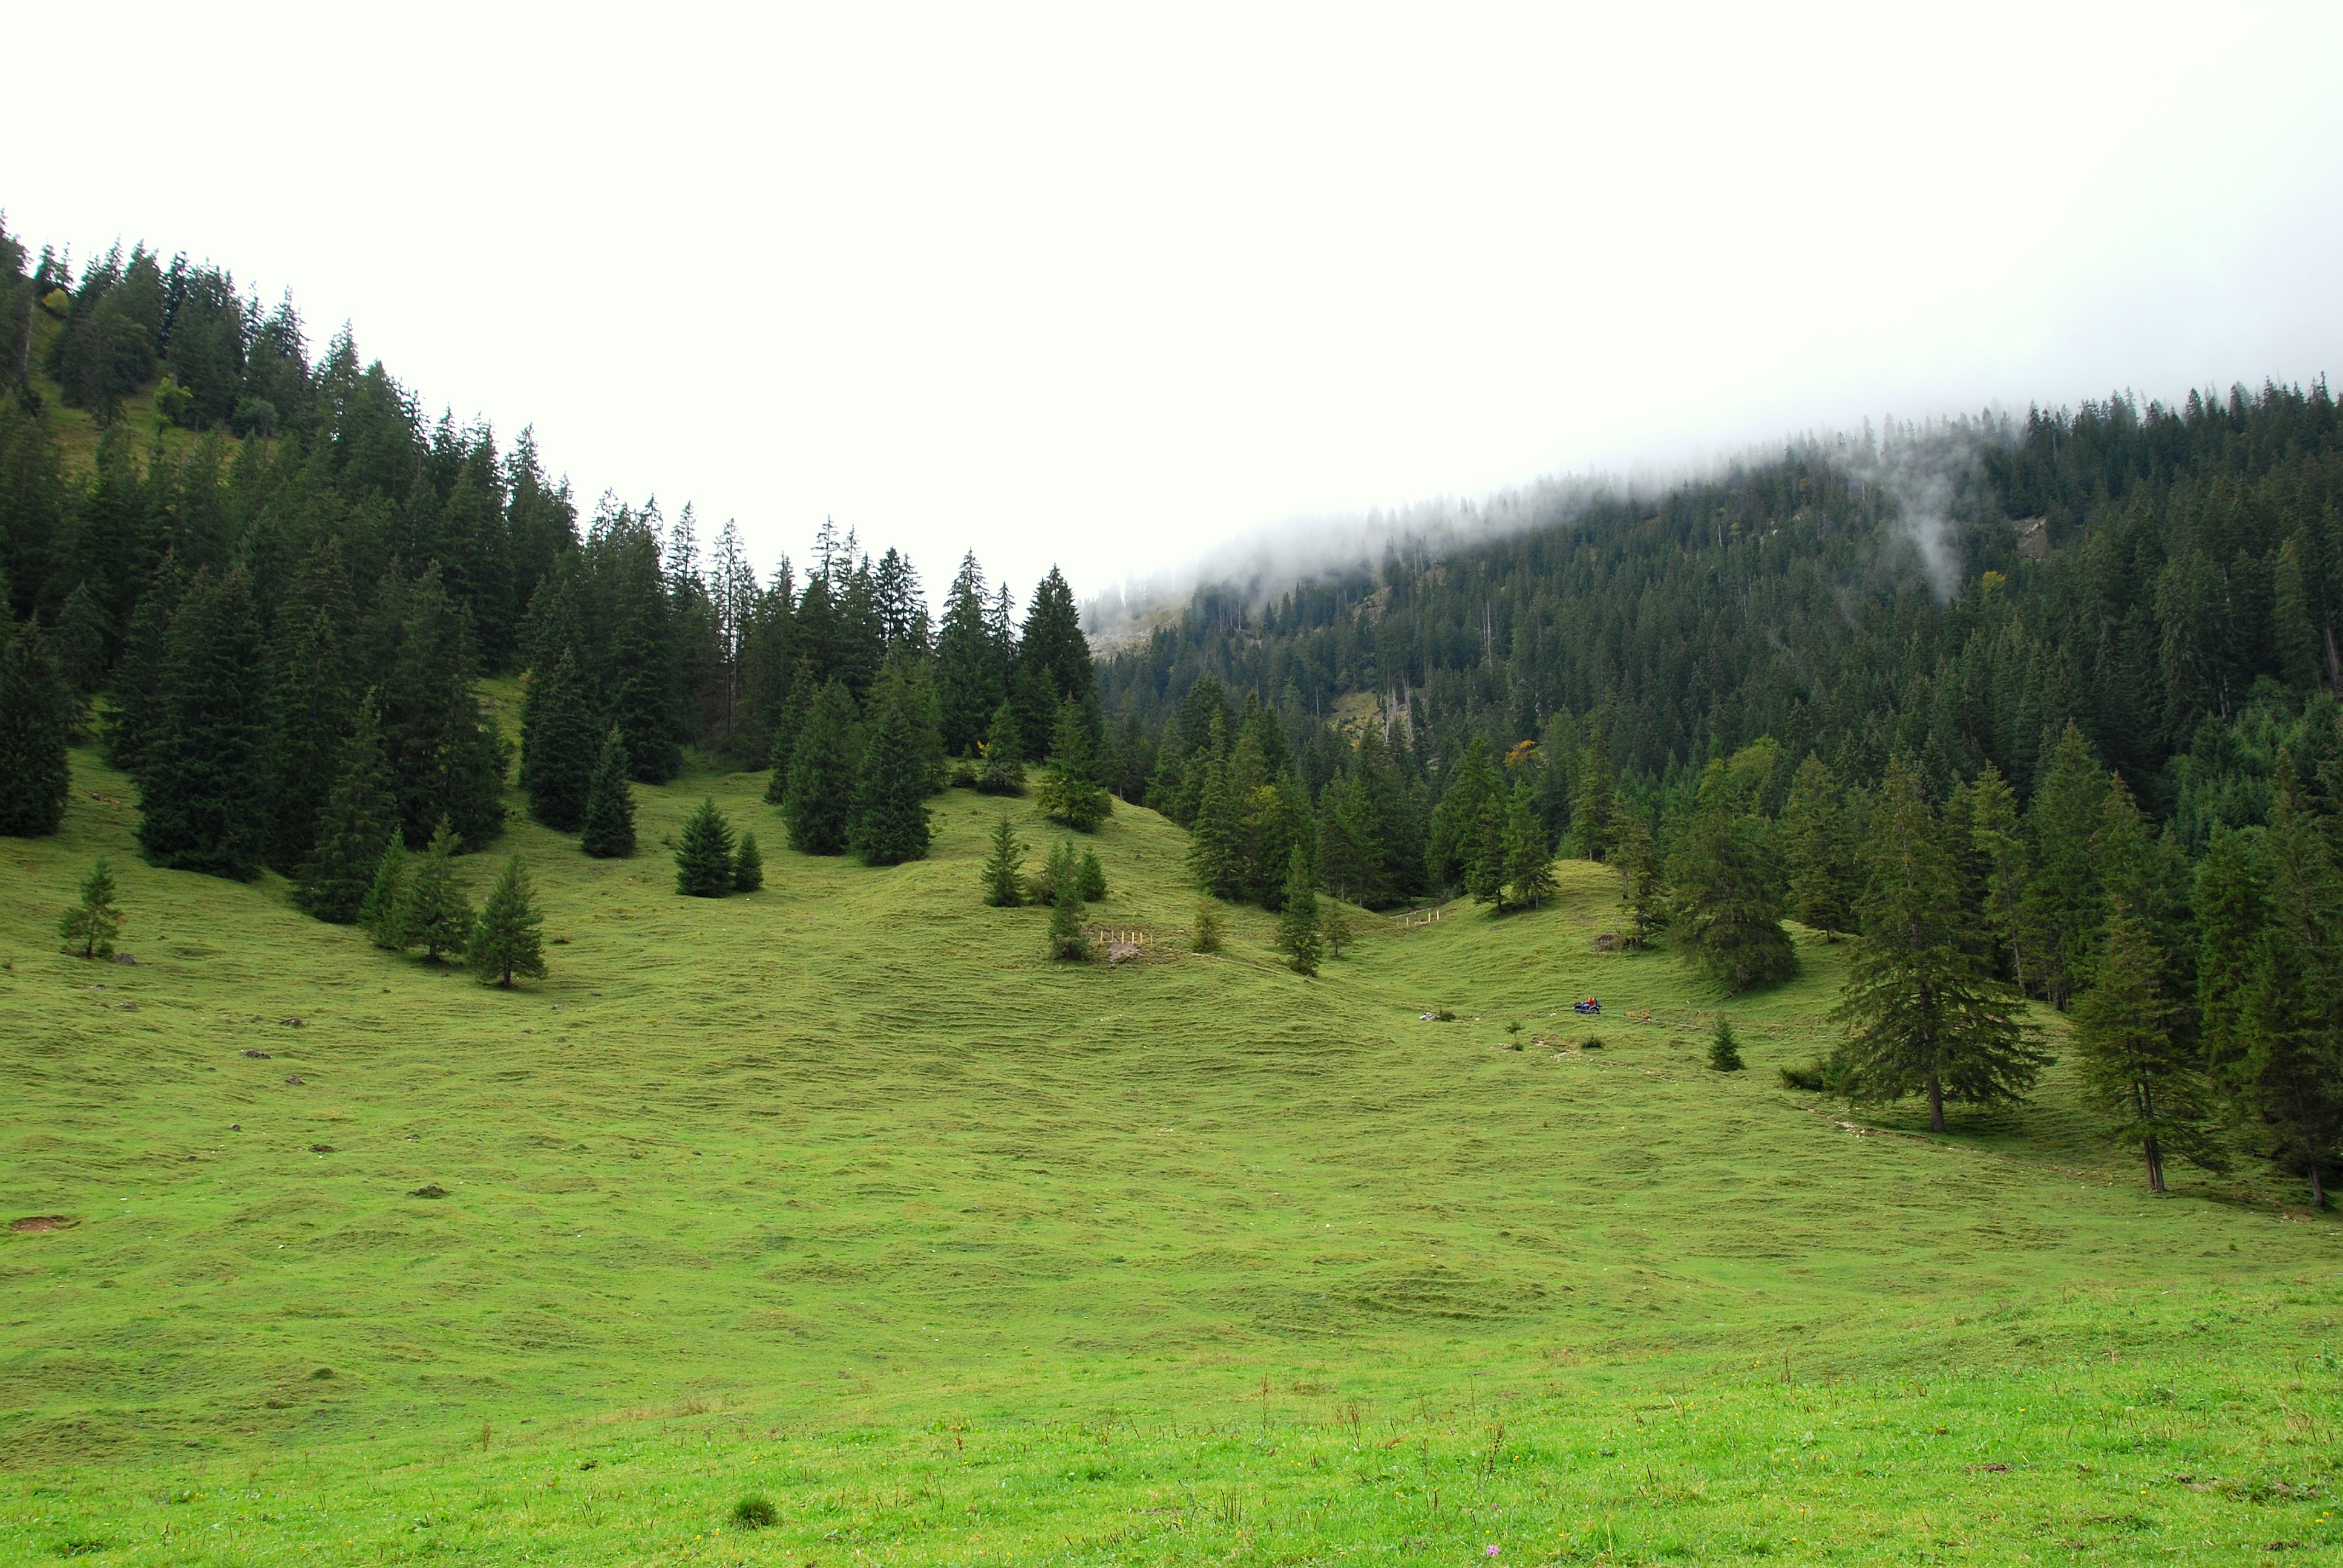
landscape, tree, nature, forest, grass, wilderness, mountain, plant, field, meadow, hill, mountain range, summer, green, pasture, ridge, trees, spruce, mountains, grassland, plateau, germany, bavaria, woodland, habitat, ecosystem, allg u, grove of trees, biome, natural environment, geographical feature, woody plant, mountainous landforms, temperate broadleaf and mixed forest, temperate coniferous forest, land lot